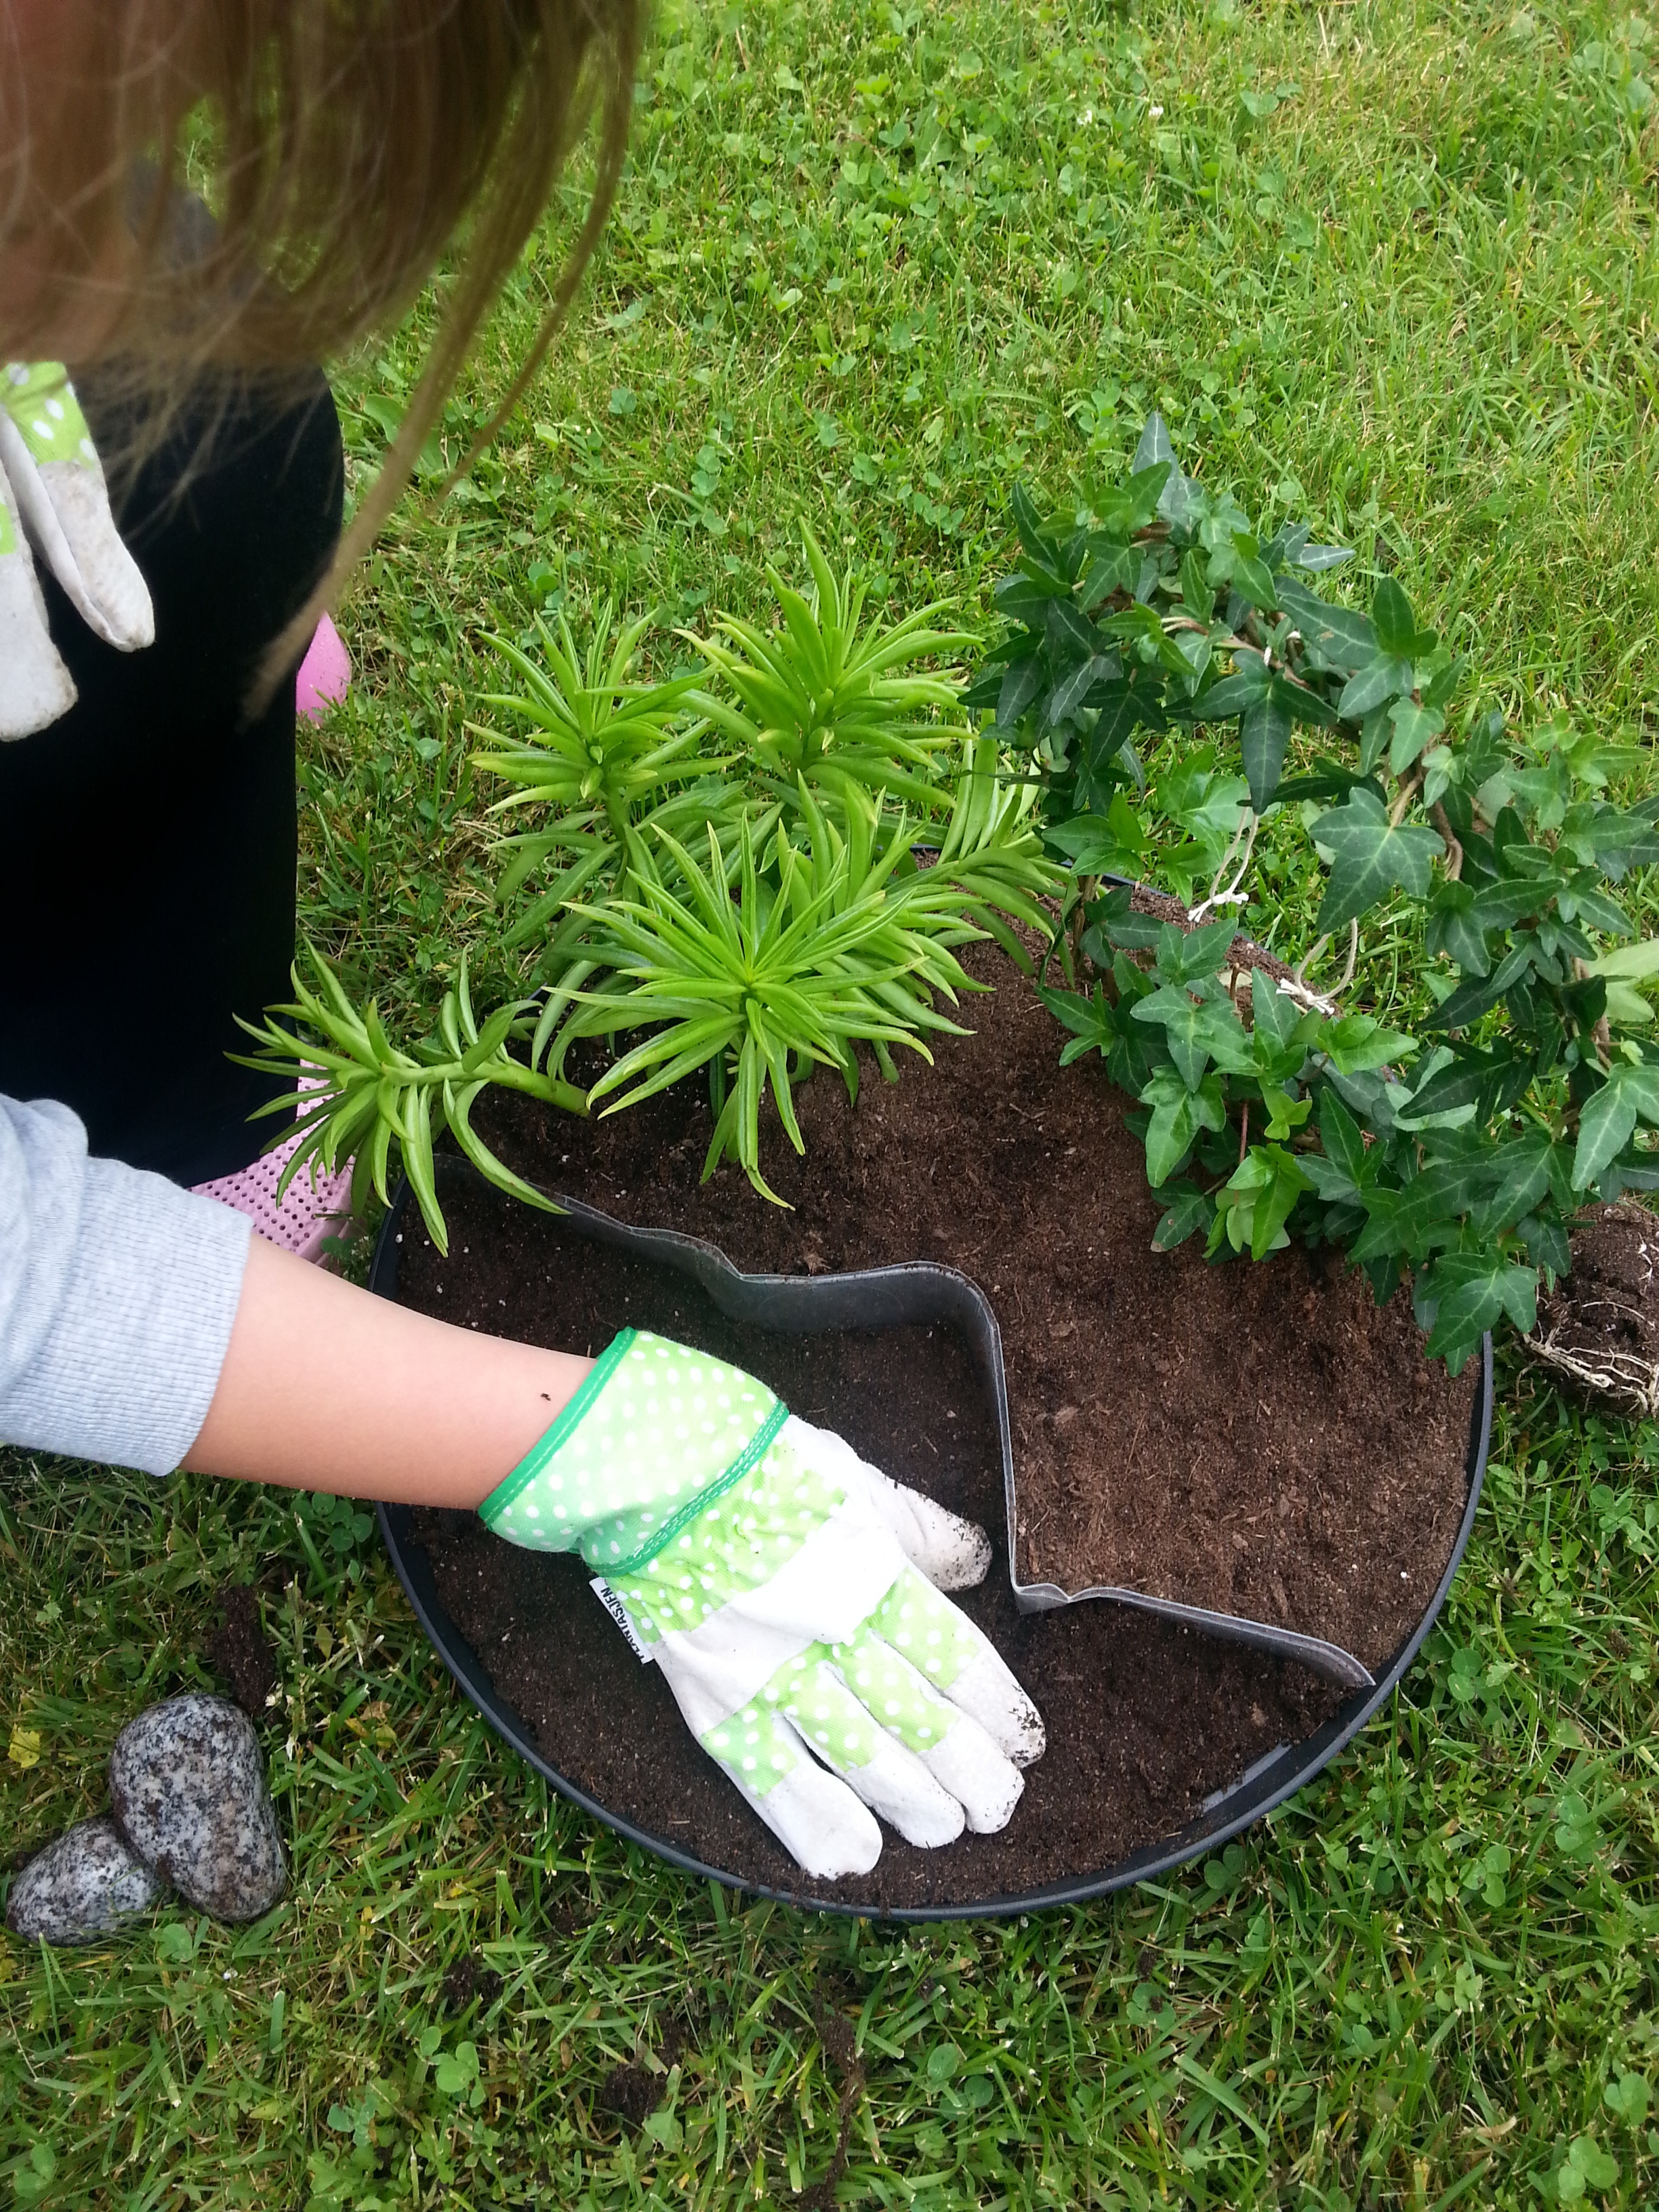
tree, grass, plant, girl, glove, lawn, leaf, flower, home, pot, summer, green, grow, backyard, soil, garden, close up, yard, gardener, garden plant, instill